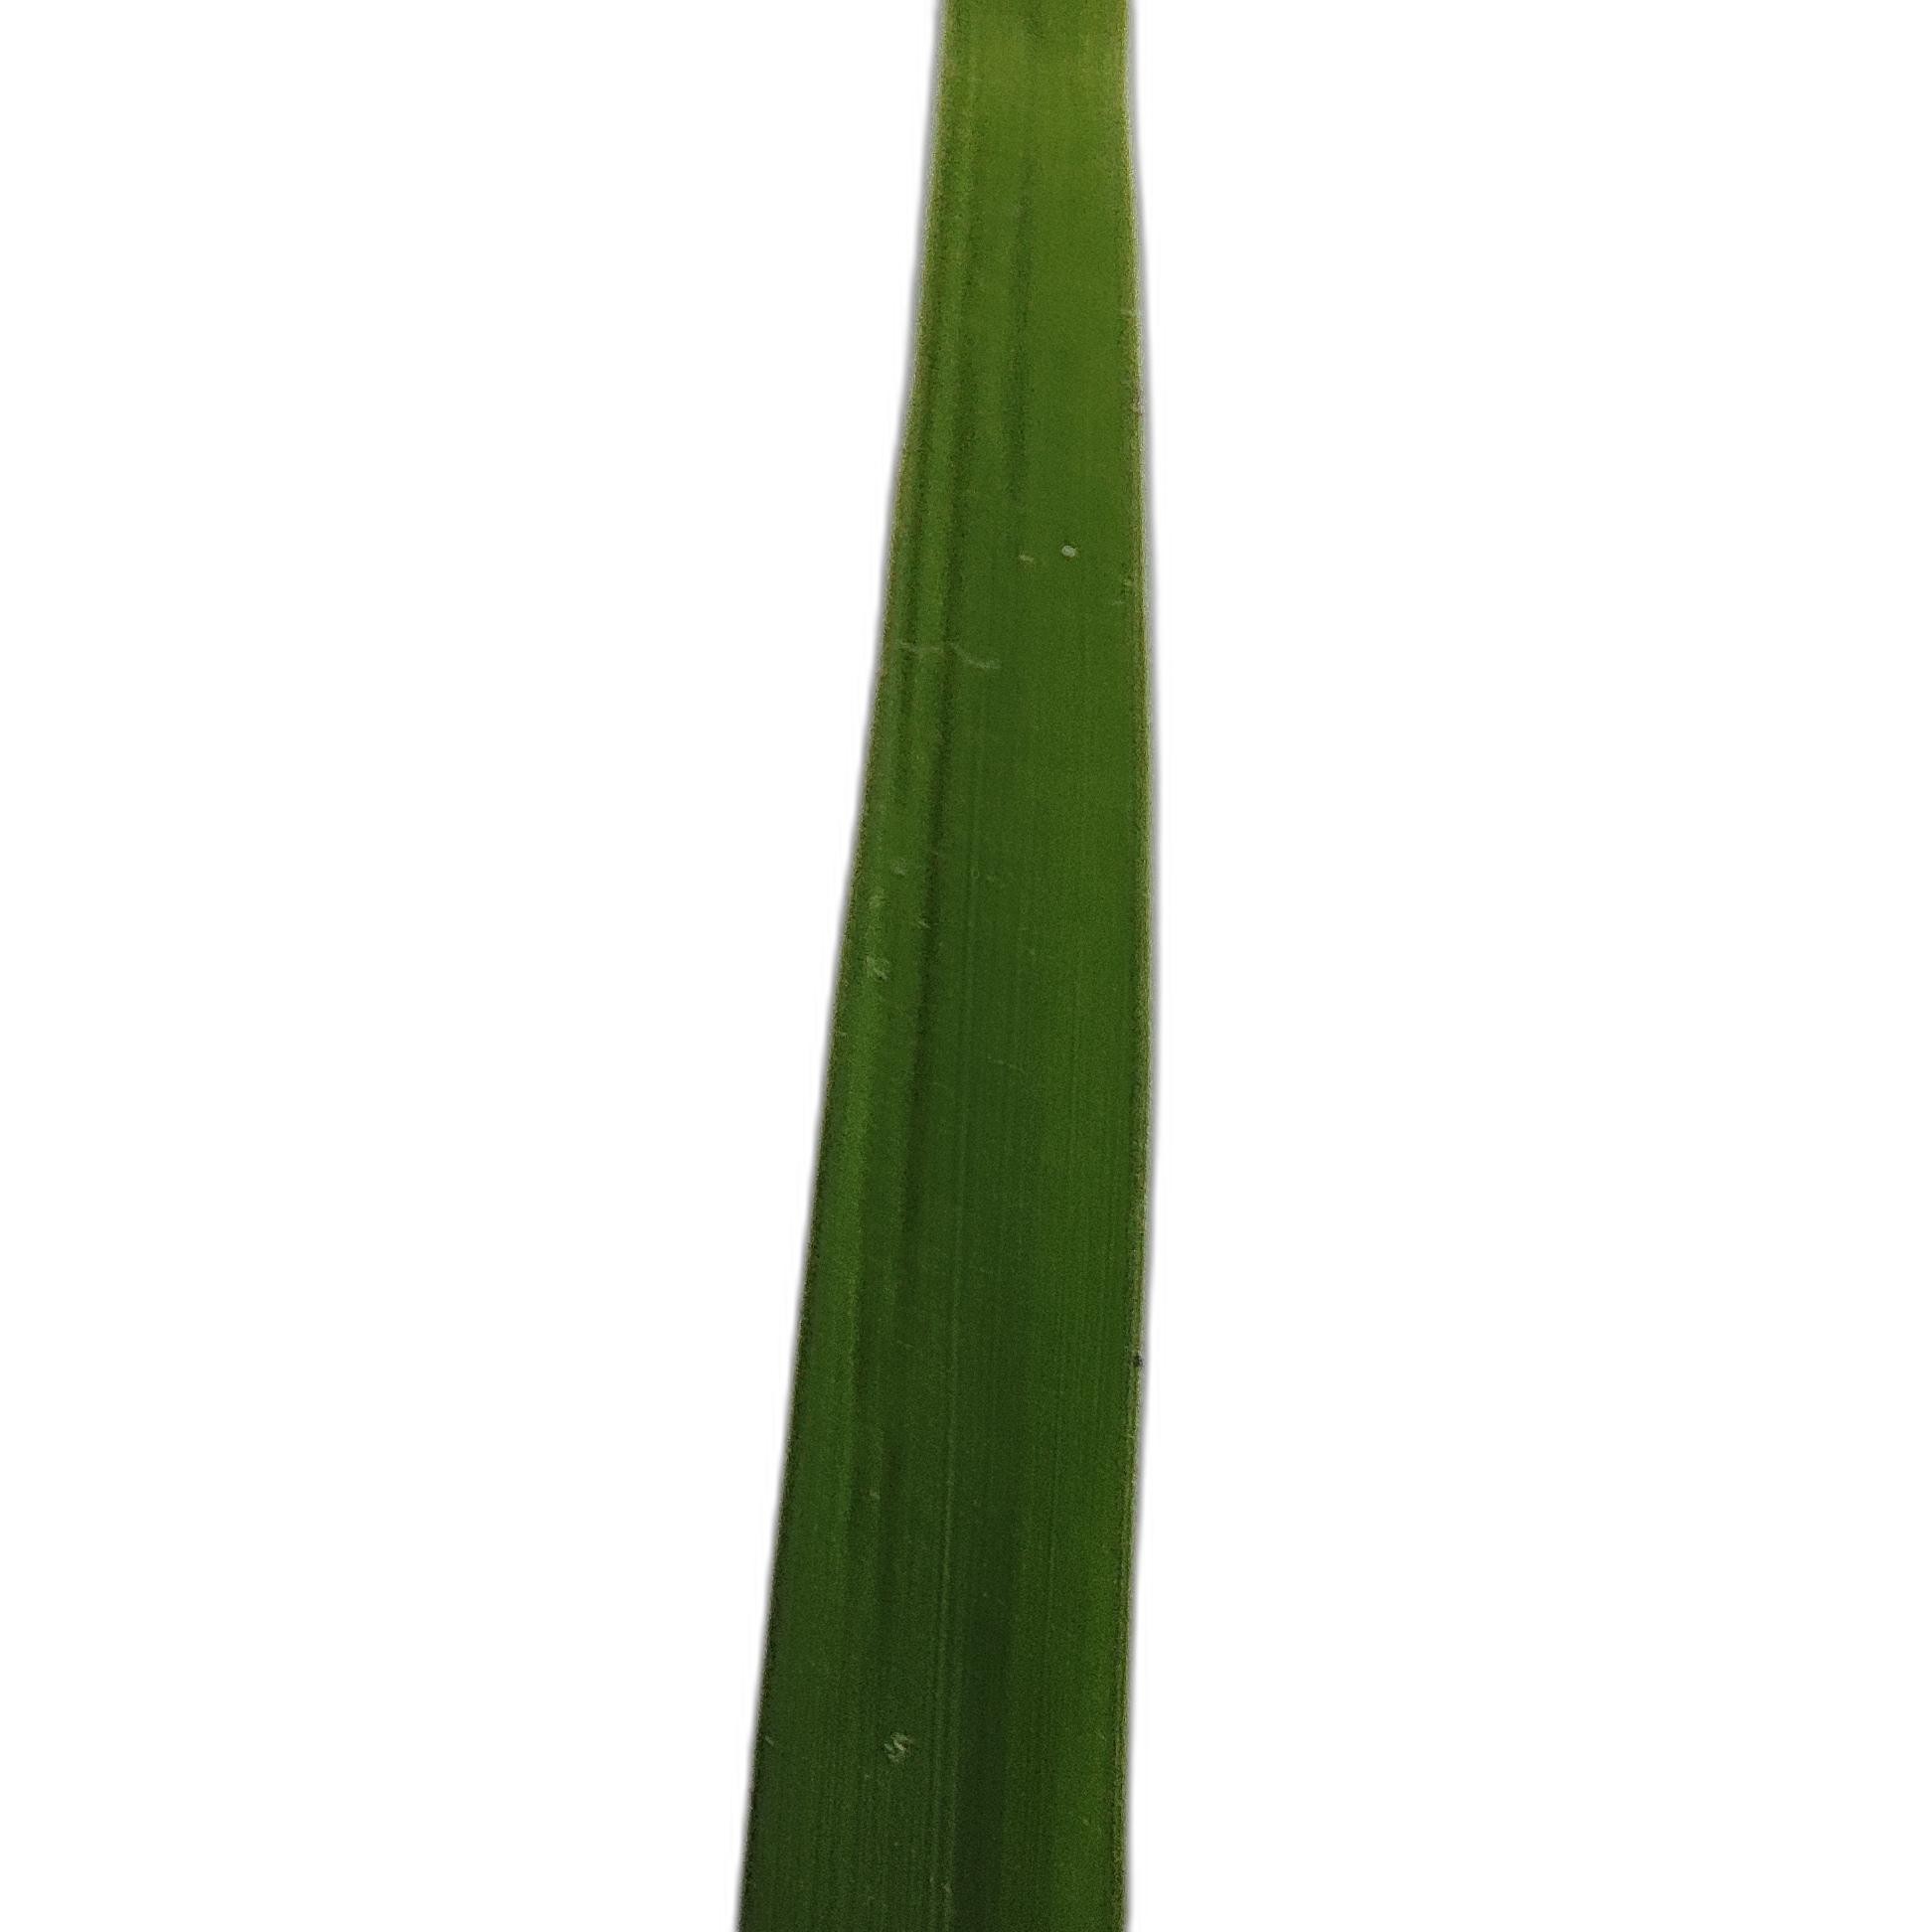
Label: Healthy